Vranac

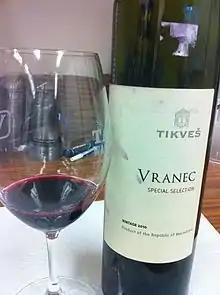
A Vranec from North Macedonia

Vranac, ; , Vranec) is a red grape variety that originates from Montenegro. It is the most planted grape variety in Montenegro. It is believed to be closely related to Kratosija. Vranac is considered the most important grape variety in Montenegro and one of the most important in North Macedonia. It is also grown in regions of Dalmatia (in Croatia), Herzegovina, Kosovo and south Serbia. It has been protected as a Montenegrin geographical indication of origin since 1977. The single largest producer is Plantaže, based in the Montenegrin capital Podgorica, with Vranac planted on about two thirds of 2,300 hectares of vineyards in the Ćemovsko polje near Podgorica. Other major producers include Macedonian Tikveš and Stobi.